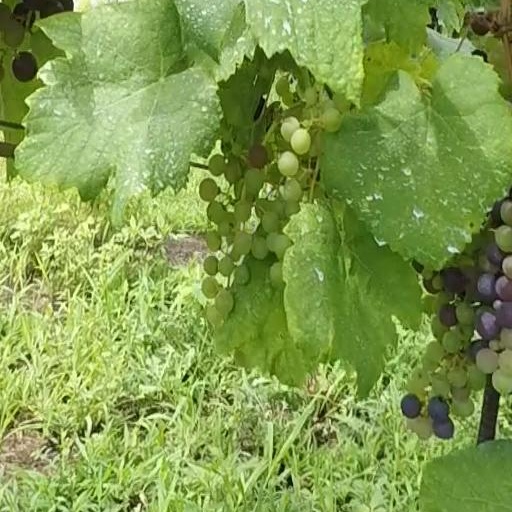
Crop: grape